Commemorative Medal of the 1914–1917 African Campaigns

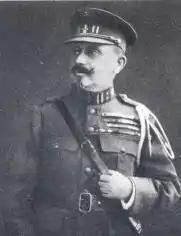
Lieutenant General Charles Baron Tombeur de Tabora, a recipient of the Commemorative Medal of the 1914–1917 African Campaigns

The Commemorative Medal of the African Campaigns 1914–1917 was a Belgian military war service medal established by Royal Decree on 21 February 1917 to recognise combat service on the African continent between 1914 and 1918.